Marie Anne de Mailly-Nesle

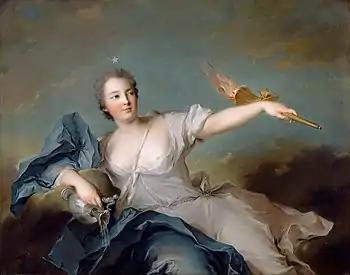
Marie Anne de Mailly-Nesle by Jean-Marc Nattier

Marie Anne de Mailly-Nesle, duchesse de Châteauroux (5 October 1717 – 8 December 1744) was the youngest of the five famous "de Nesle" sisters, four of whom would become the mistress of King Louis XV of France. She was his mistress from 1742 until 1744.